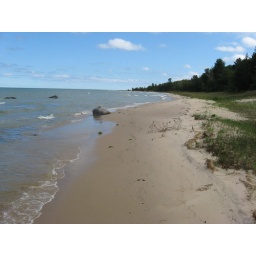
Yesterday this rock was 10 feet into the water. The NE winds blew sand back in with the waves.